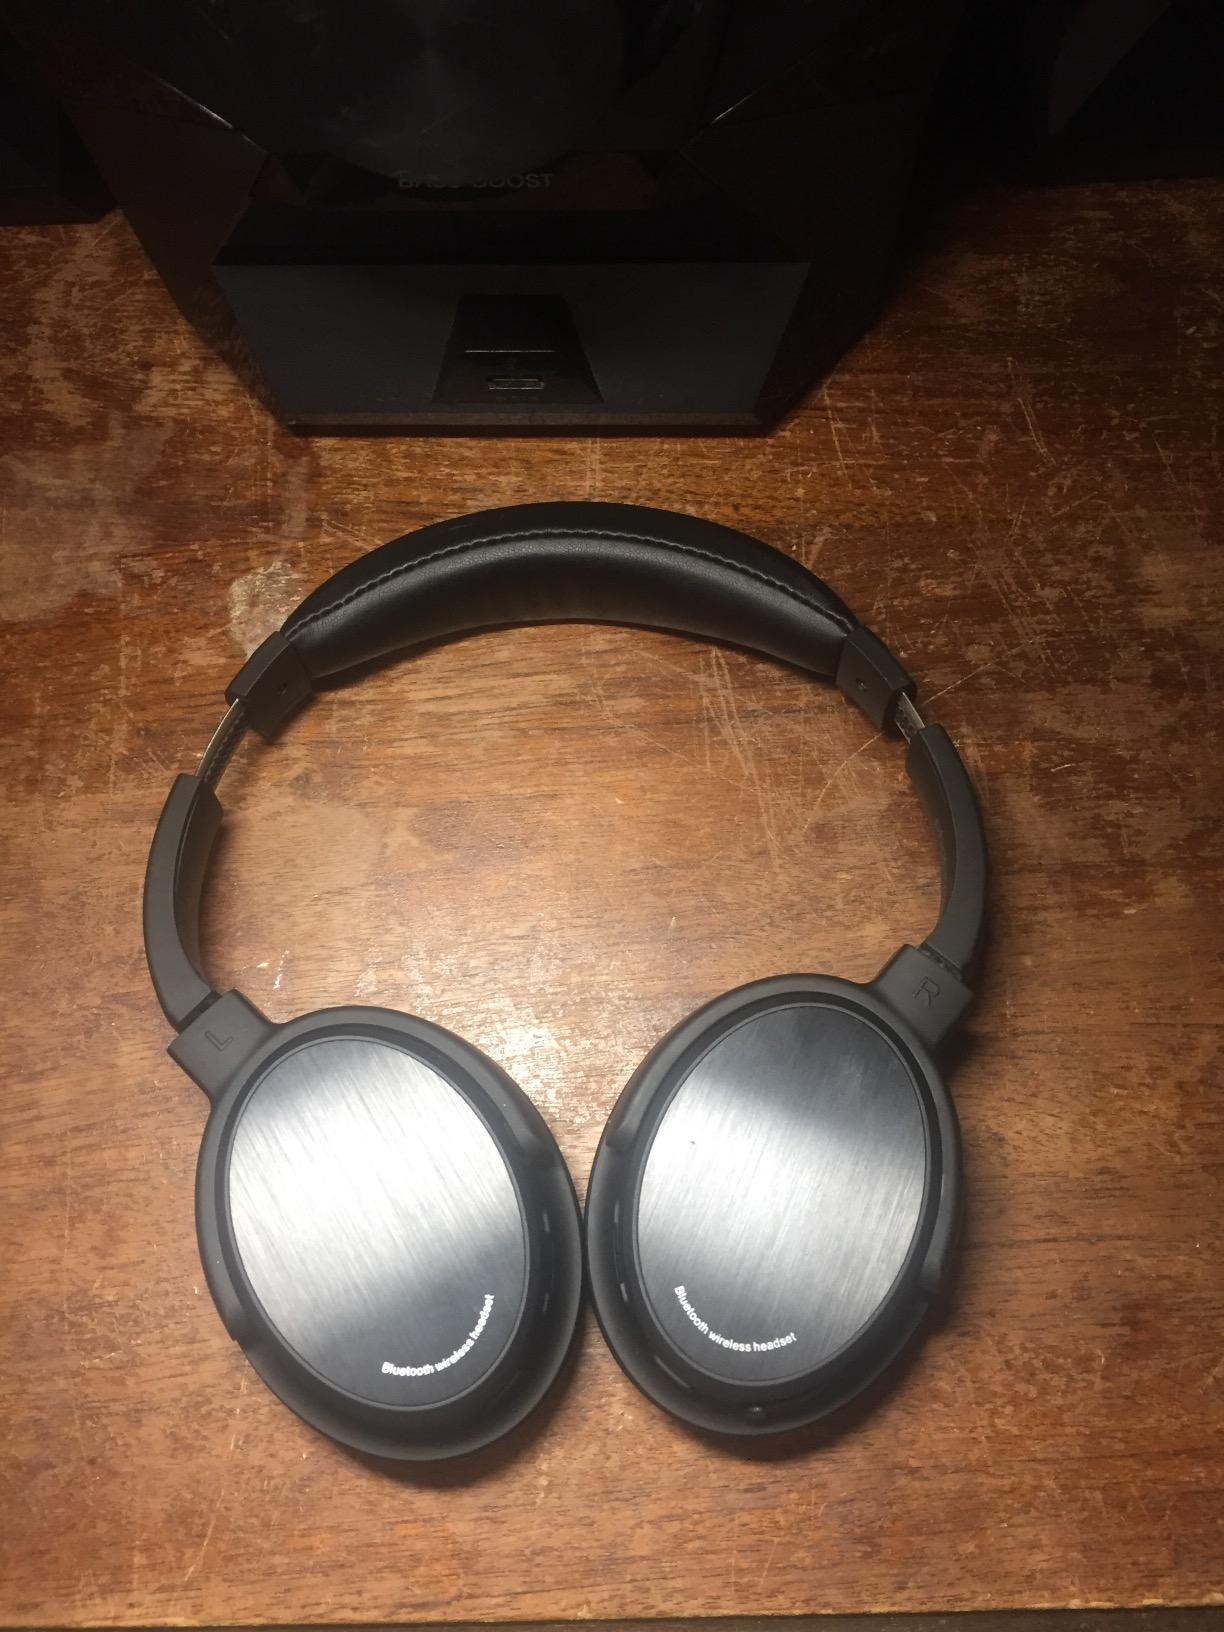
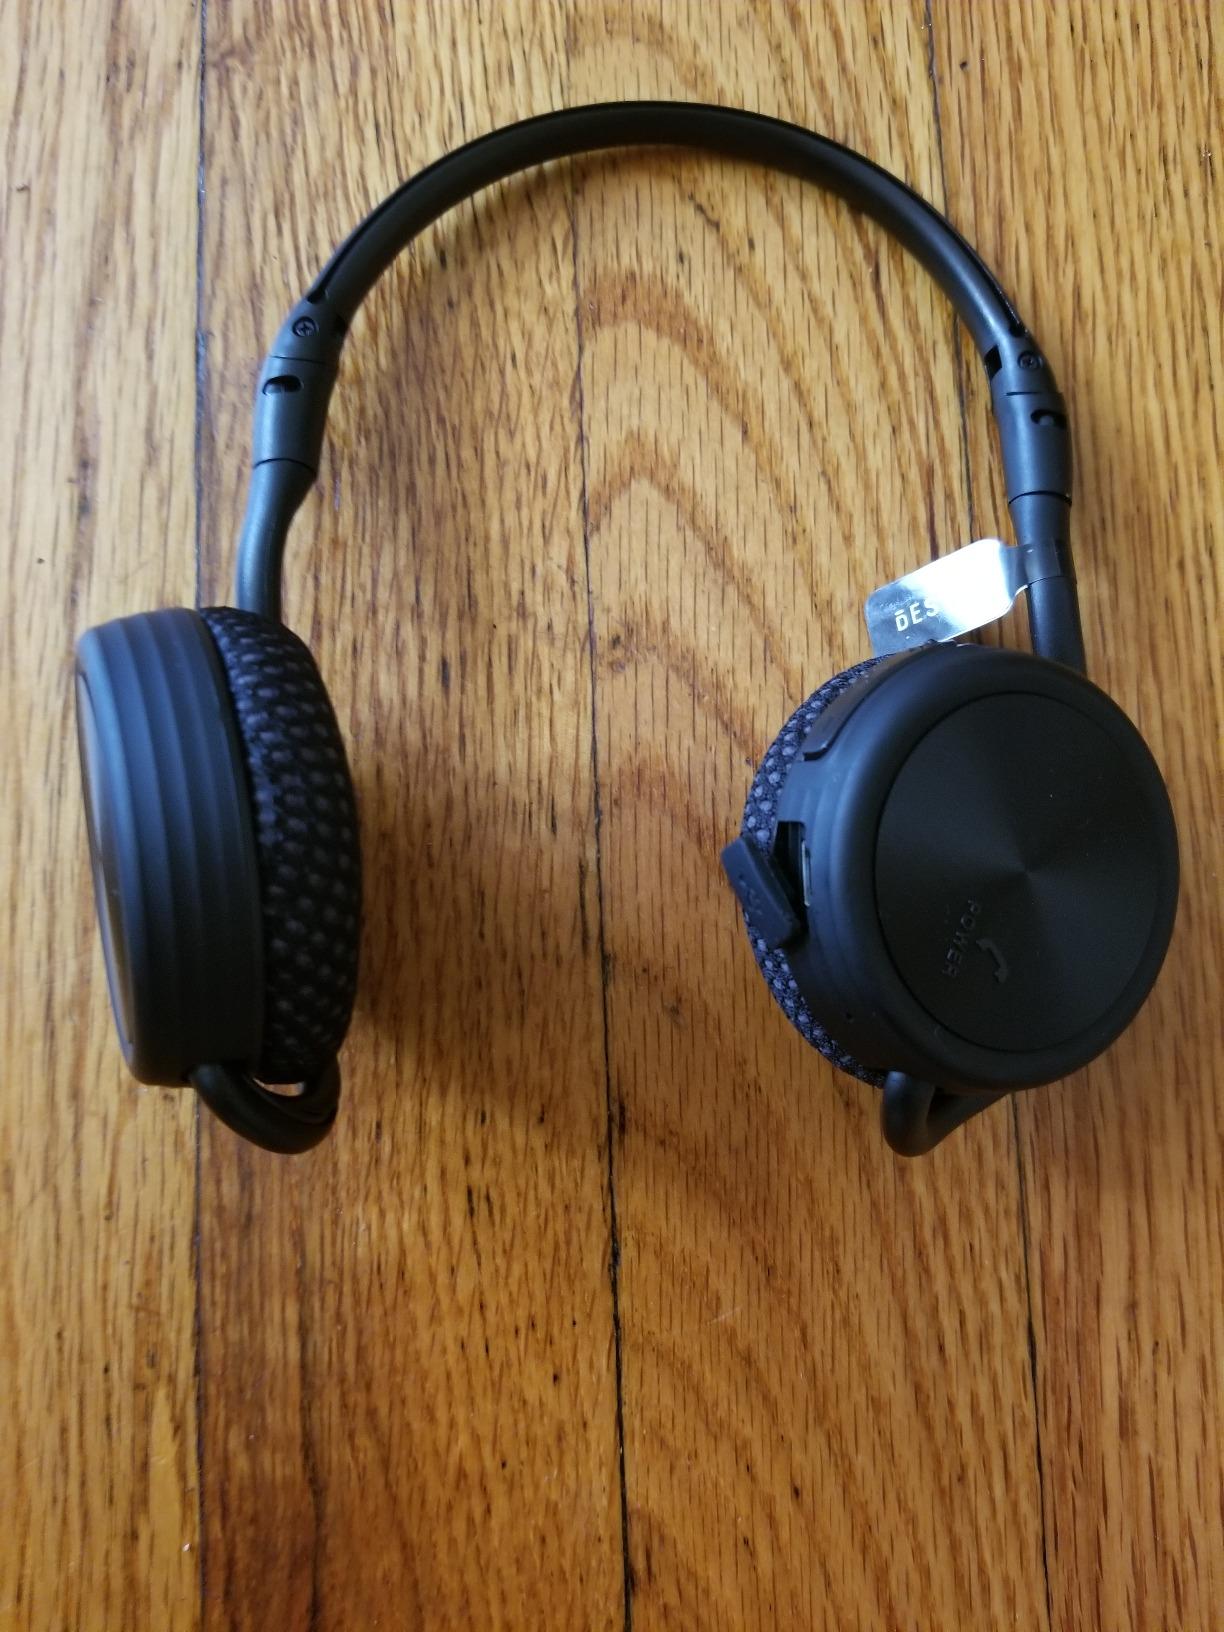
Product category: headphones
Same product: no